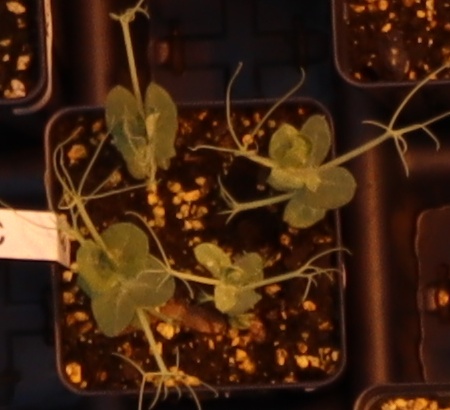
Label: Field Pea